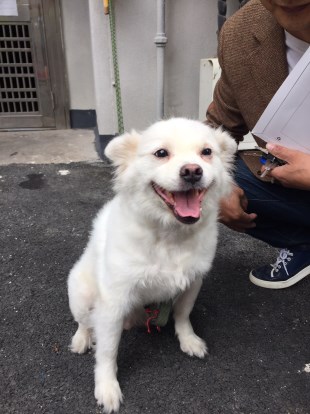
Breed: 806-n000129-papillon